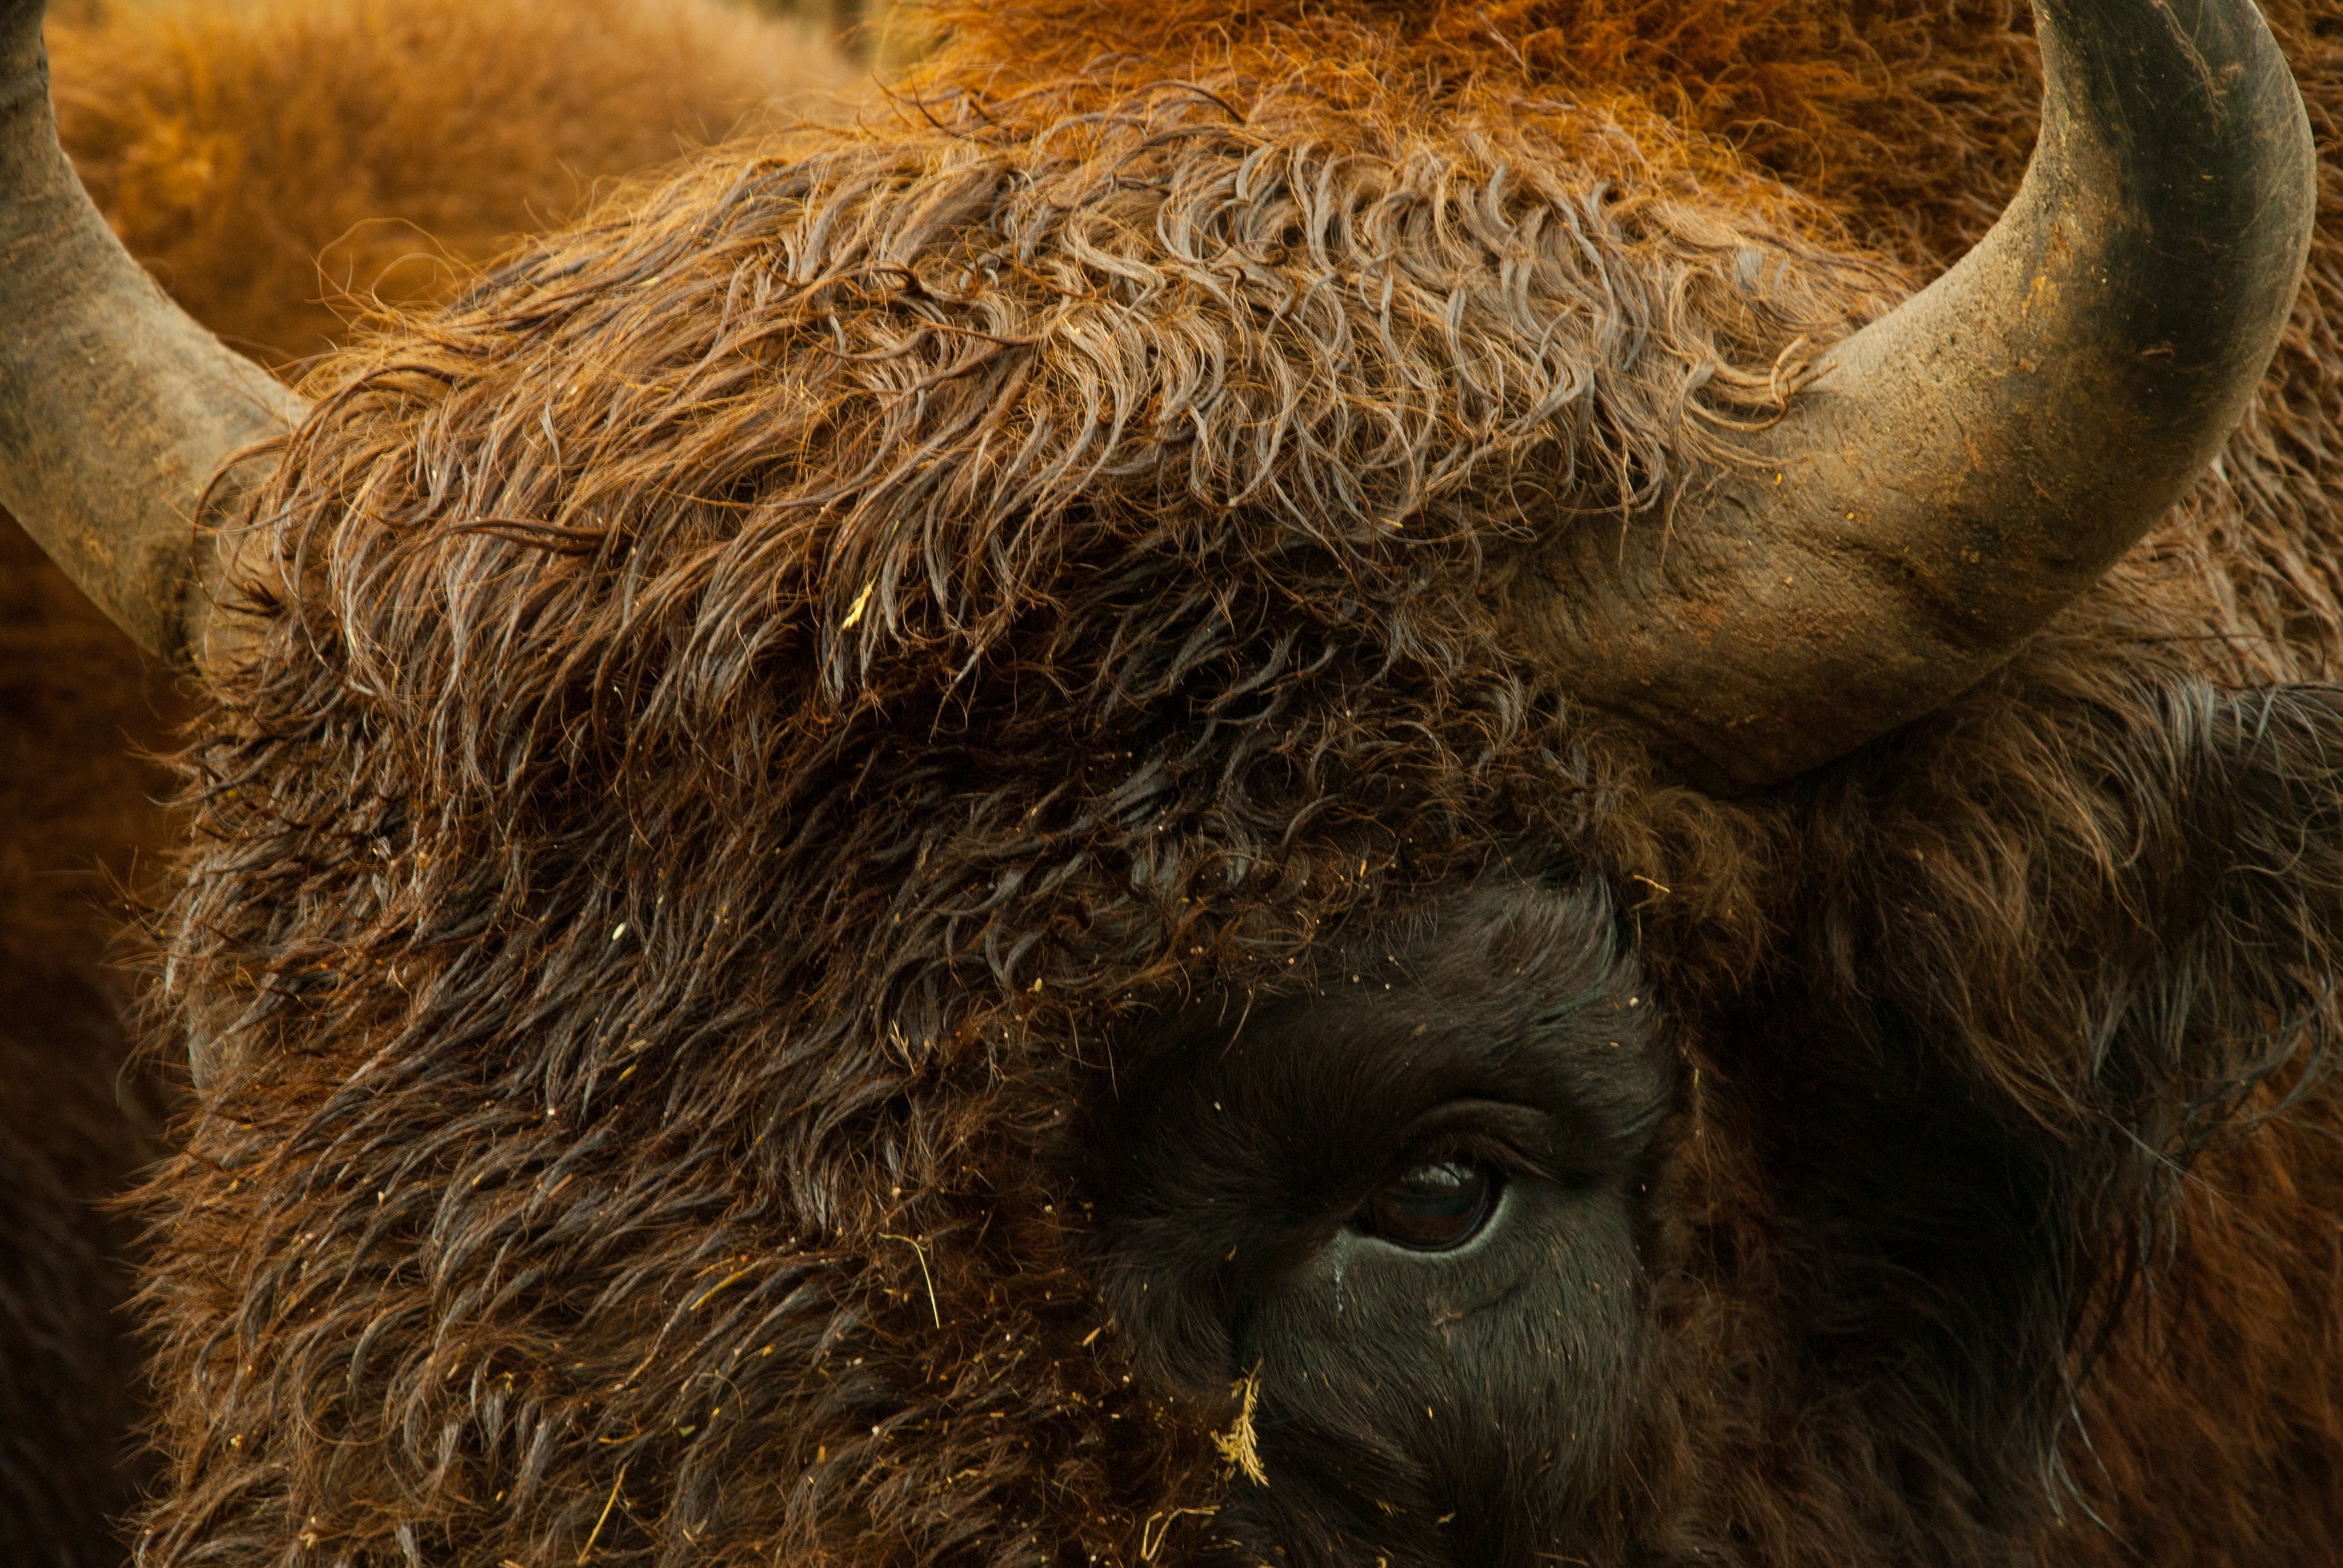
hair, wildlife, horn, brown, mammal, mane, fauna, close up, bison, vicent, cattle like mammal, muskox